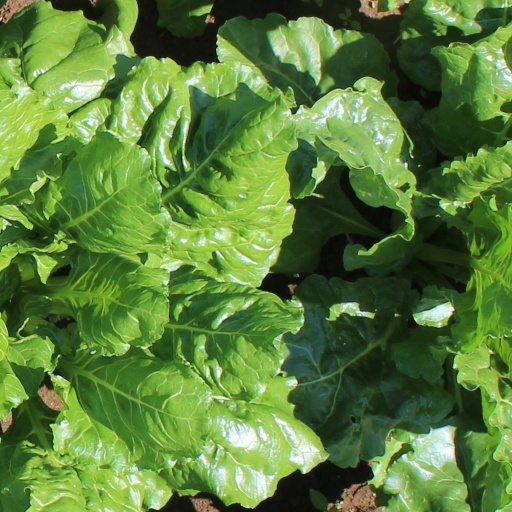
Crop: sugar beet